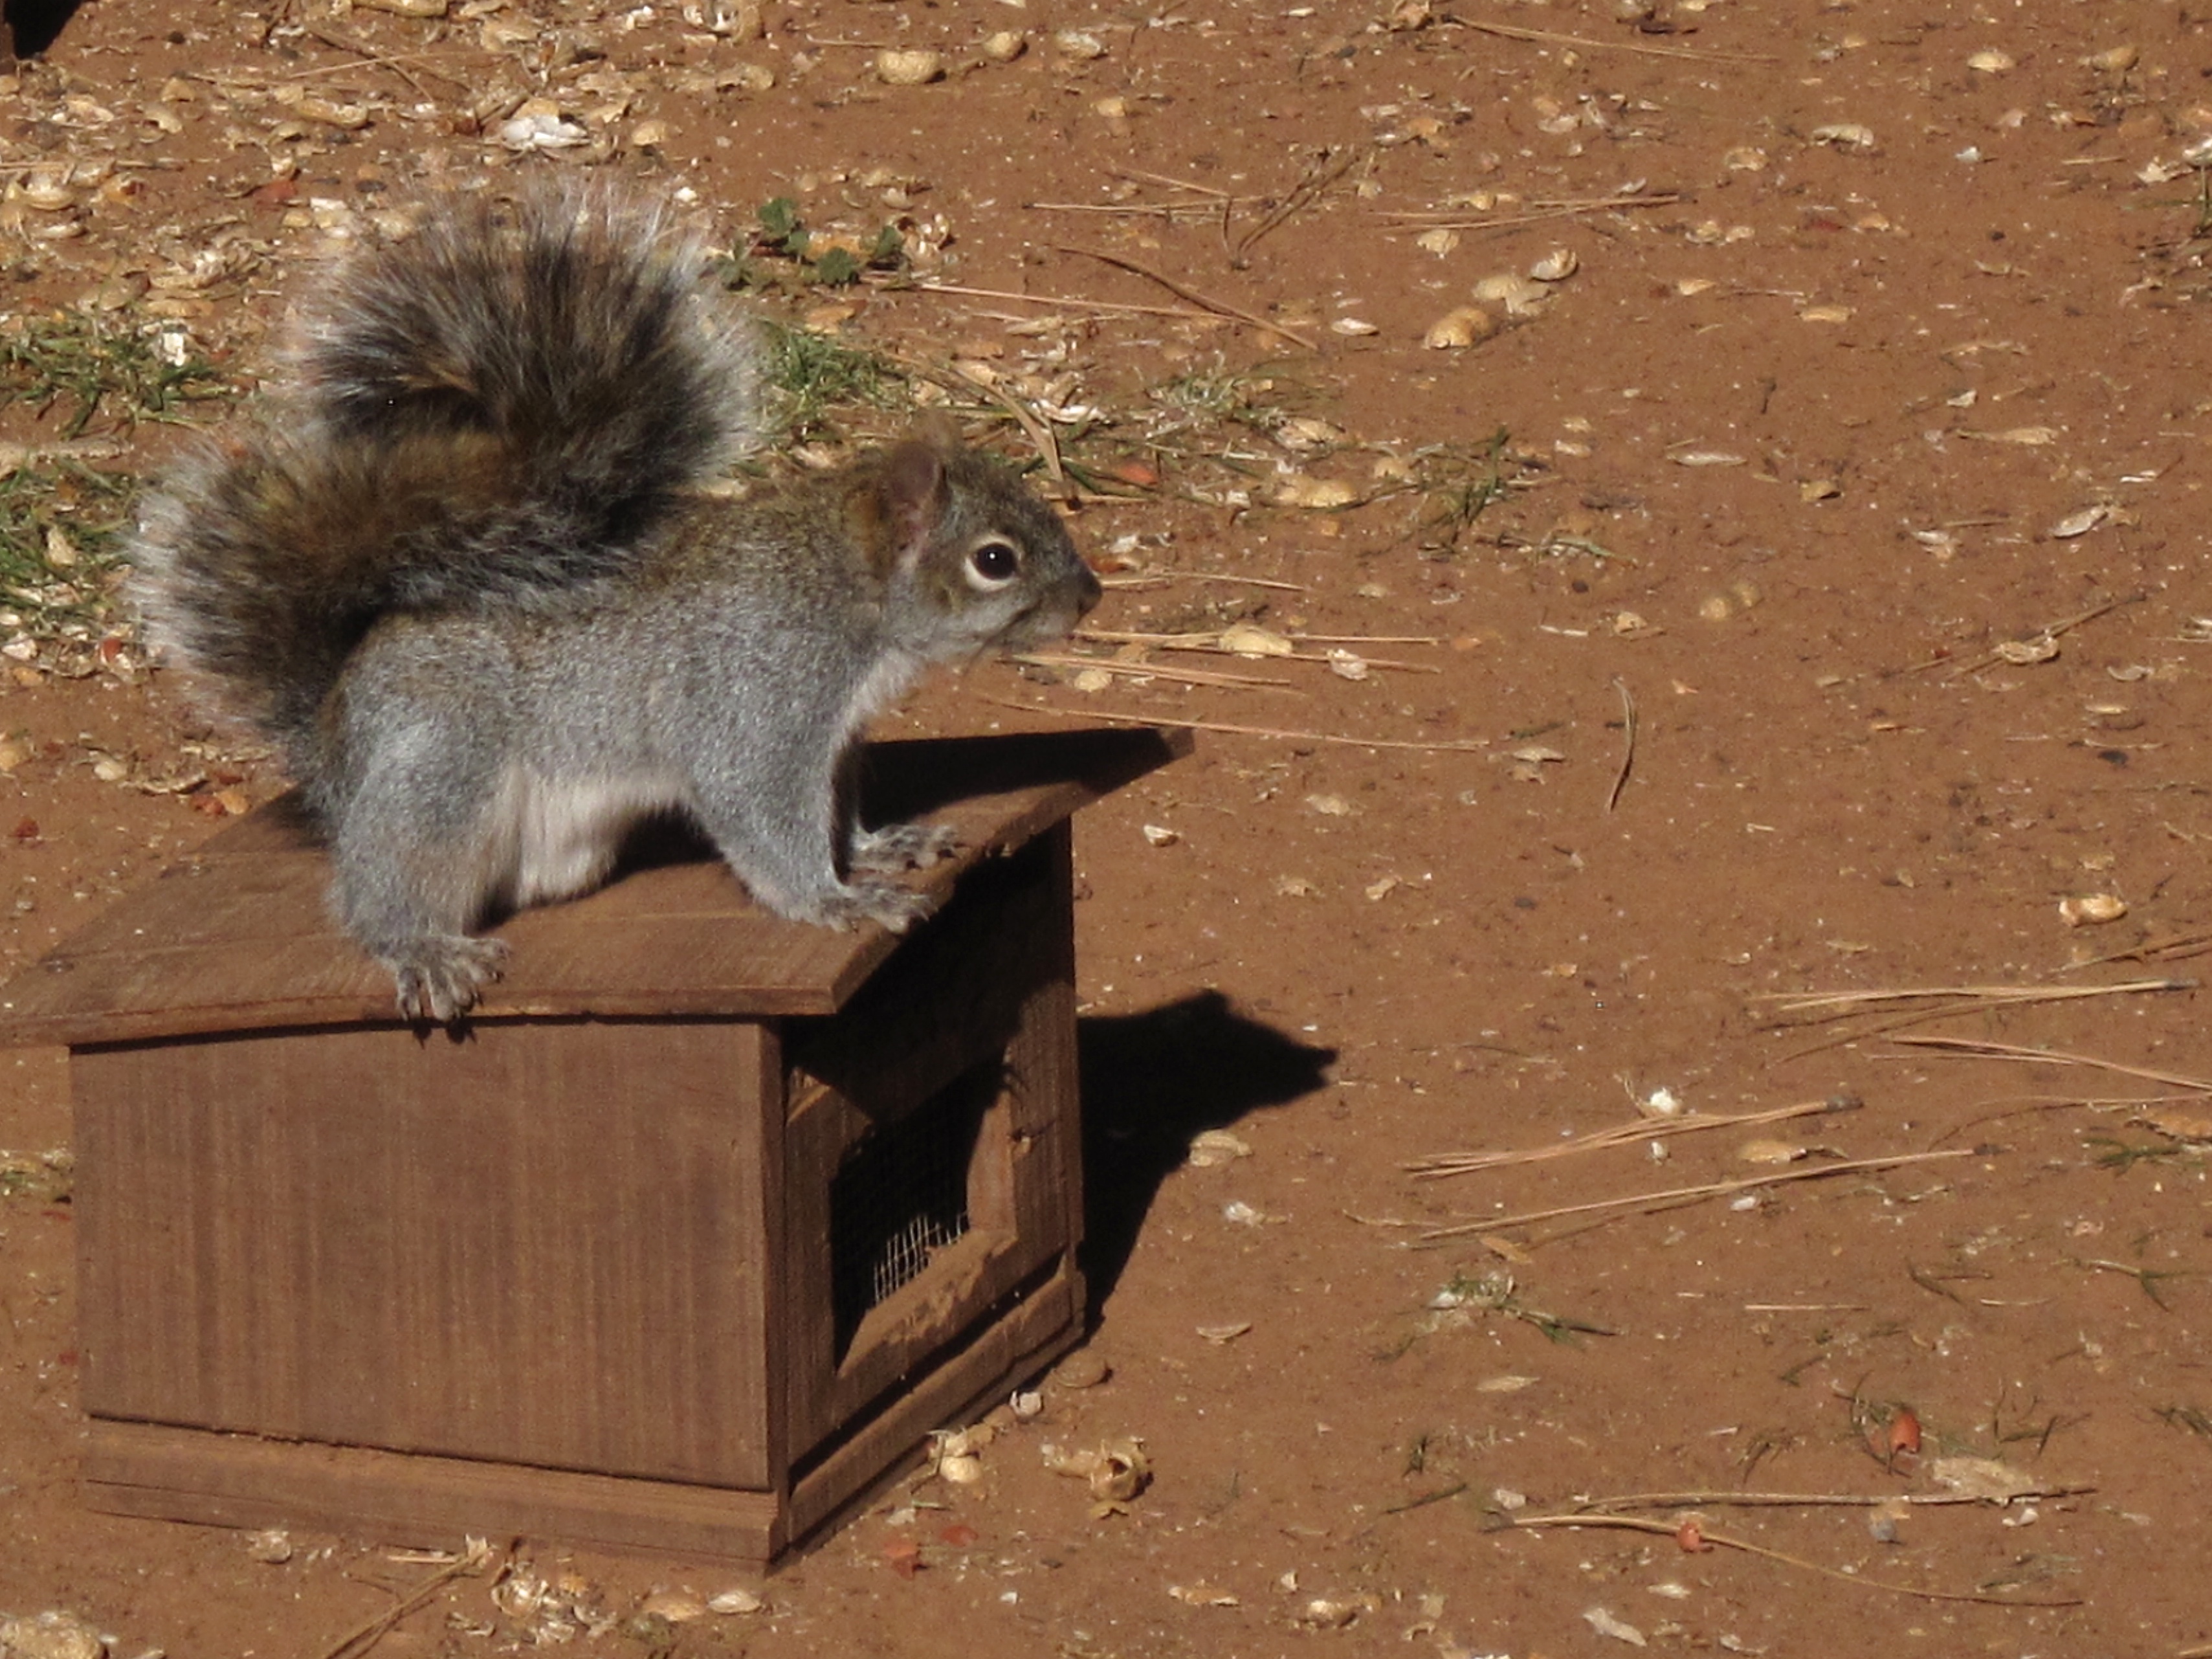
wildlife, mammal, squirrel, rodent, fauna, vertebrate, chipmunk, dailyshoot, gerbil